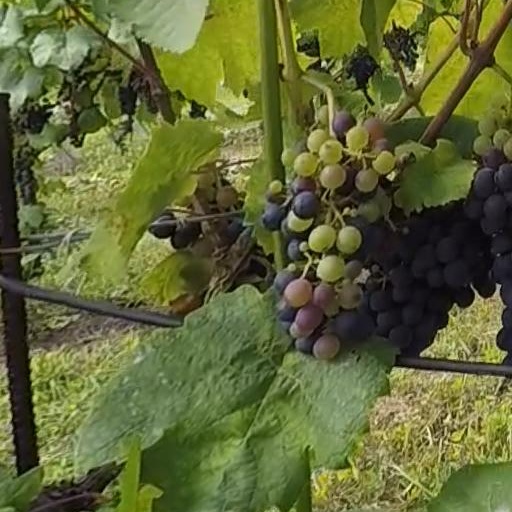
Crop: grape